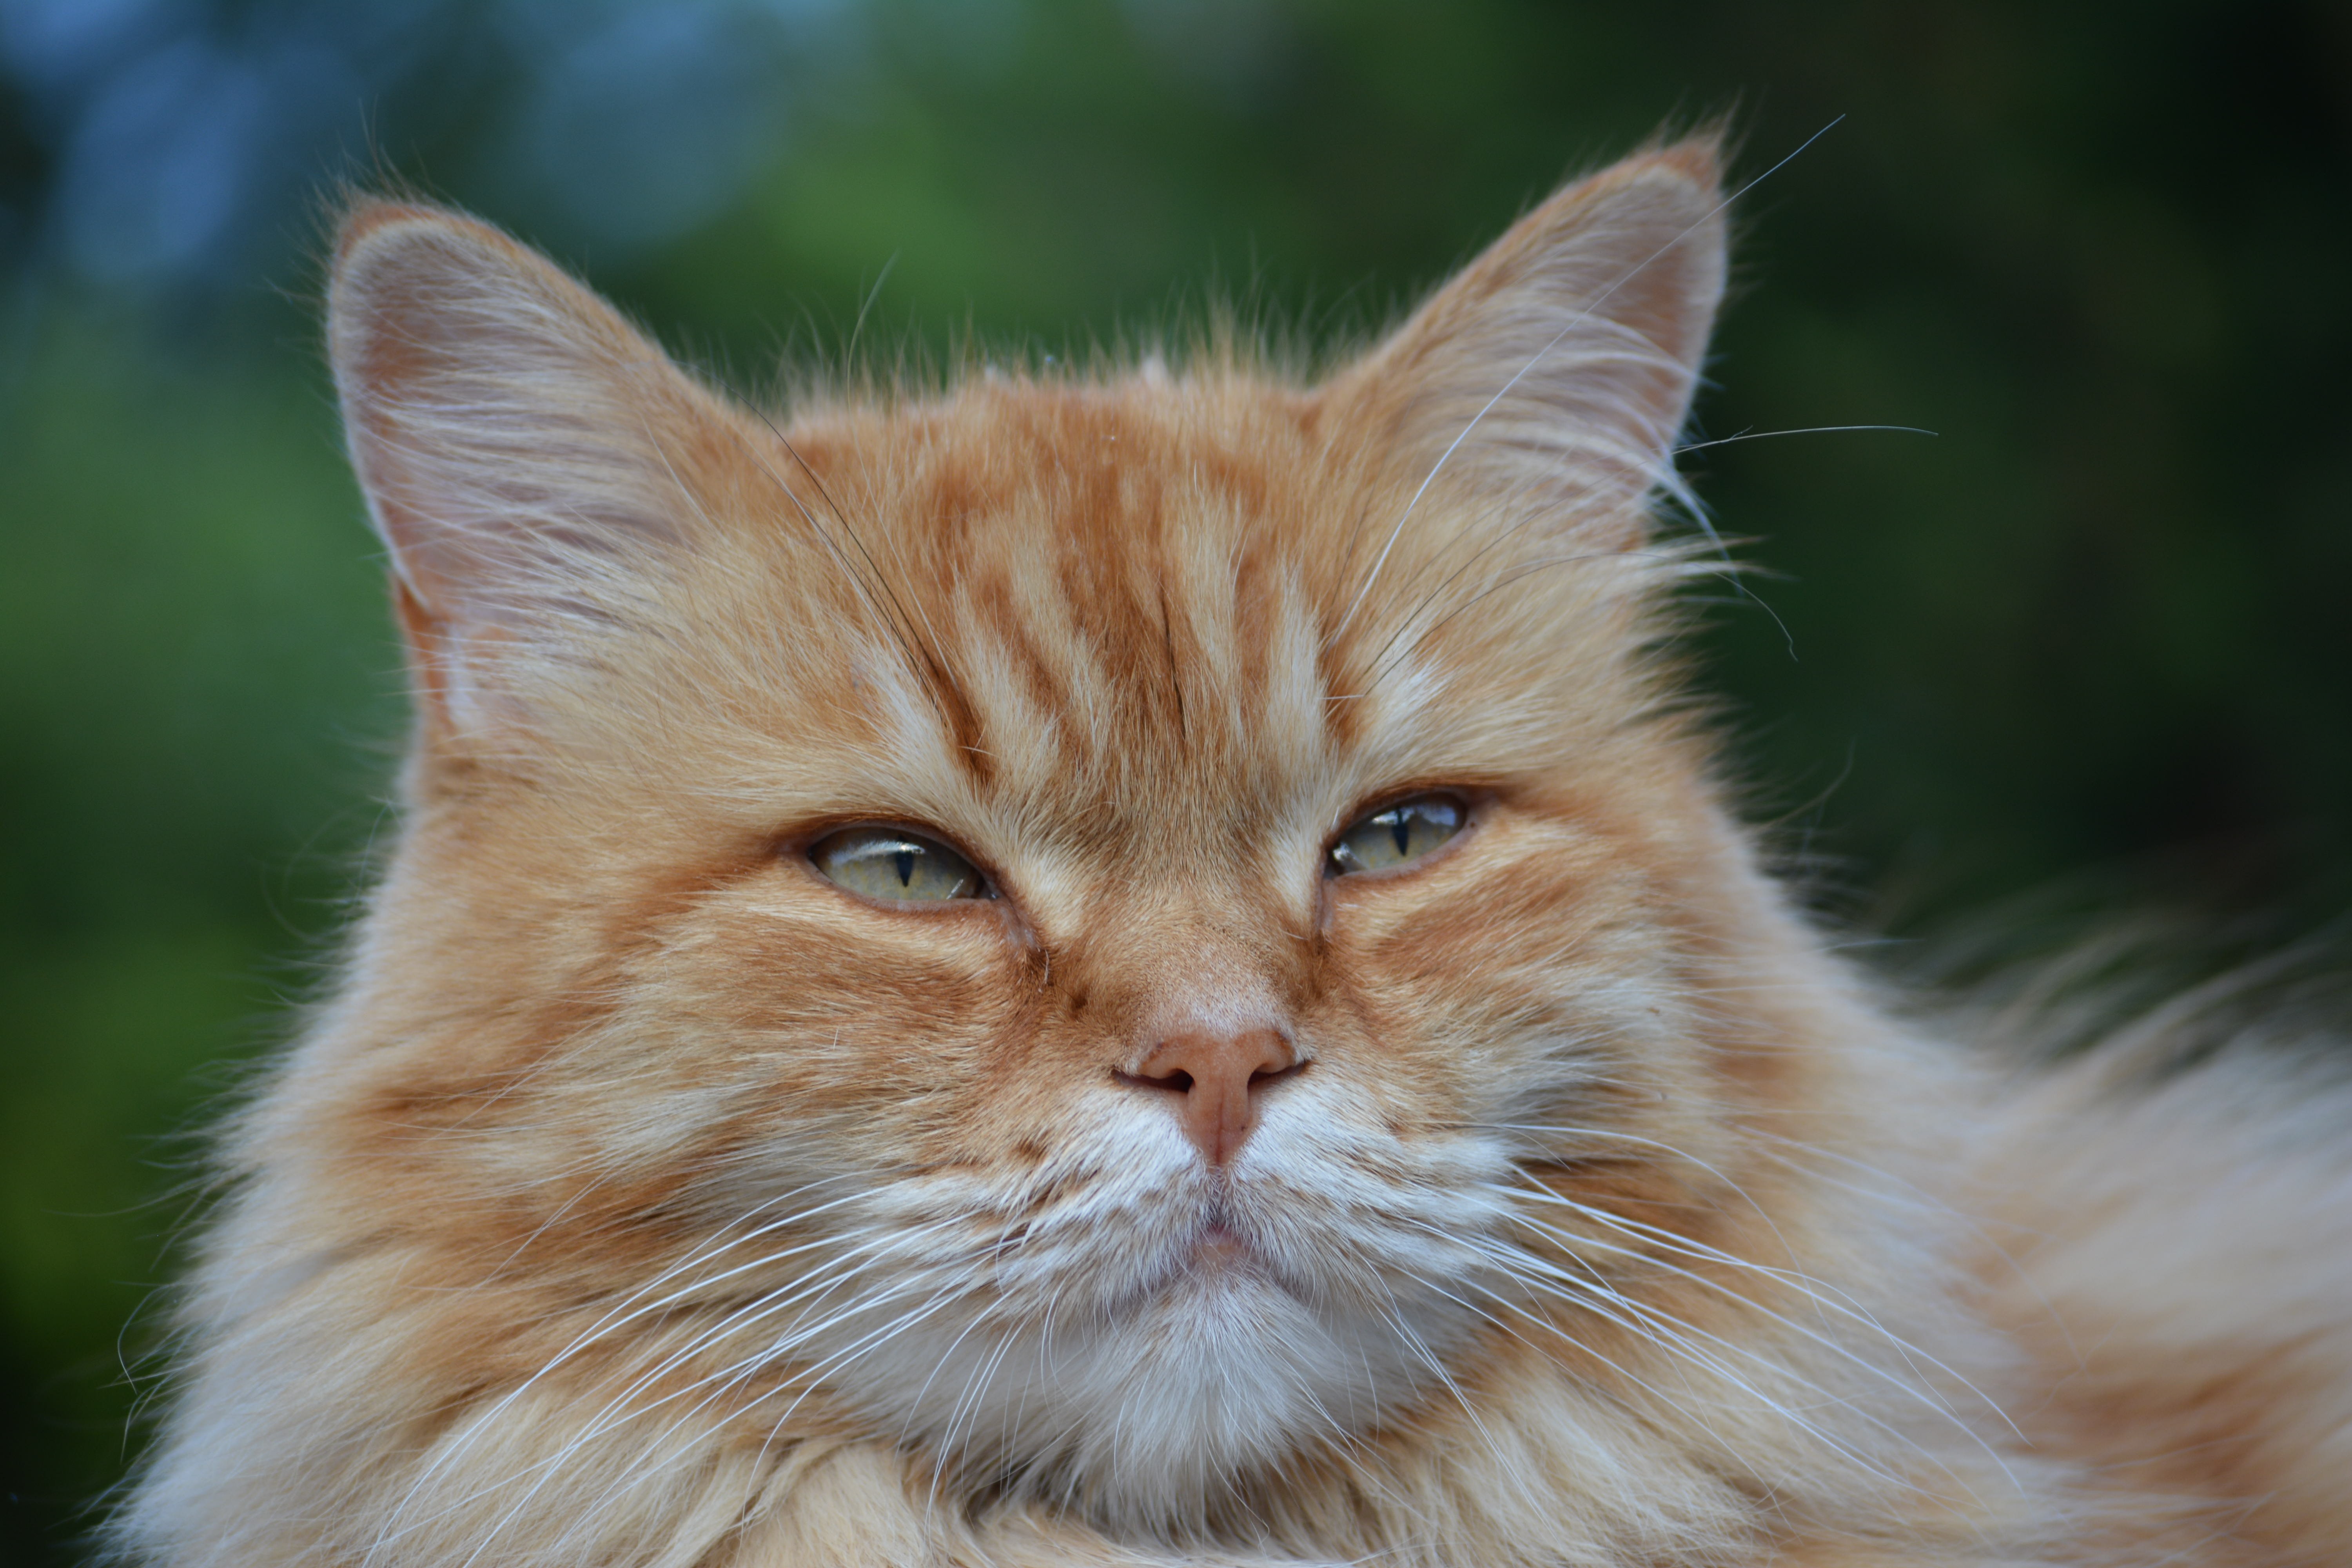
pet, kitten, cat, feline, mammal, fauna, nose, whiskers, vertebrate, siberian, maine coon, norwegian forest cat, wild cat, small to medium sized cats, cat like mammal, carnivoran, domestic short haired cat, domestic long haired cat